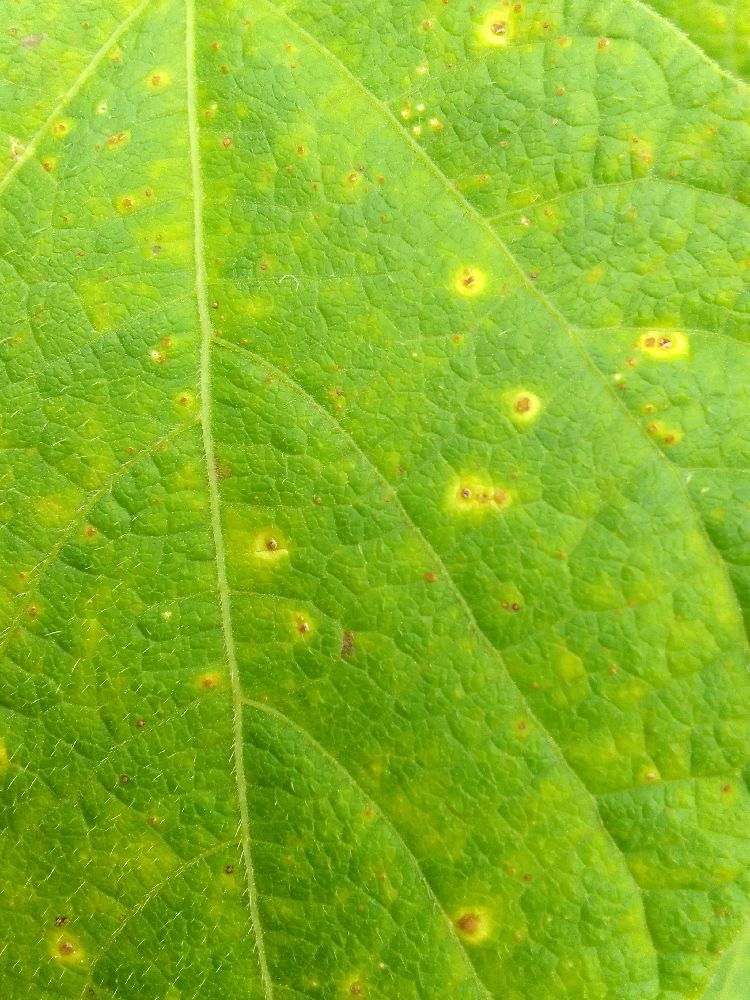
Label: rust